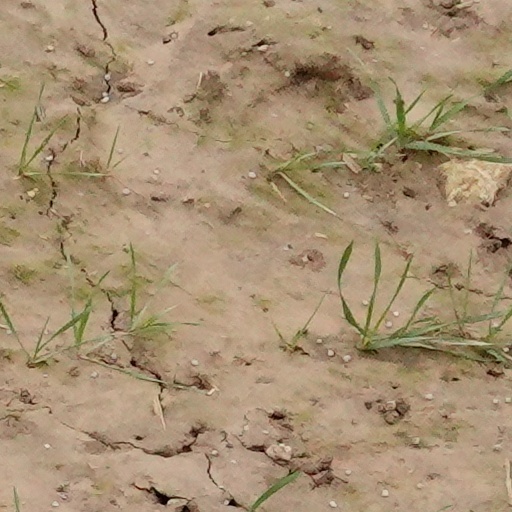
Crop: wheat